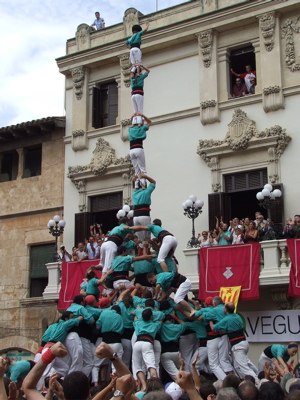
Castellers de Vilafranca / Historie
Quatre de nou amb folre i l'agulla (2/2), Castellers de Vilafranca
Castellers de Vilafranca er en kulturel og sportslig organisation hvis primære formål er at bygge castells. Organisationen har status af interesseorganisation.